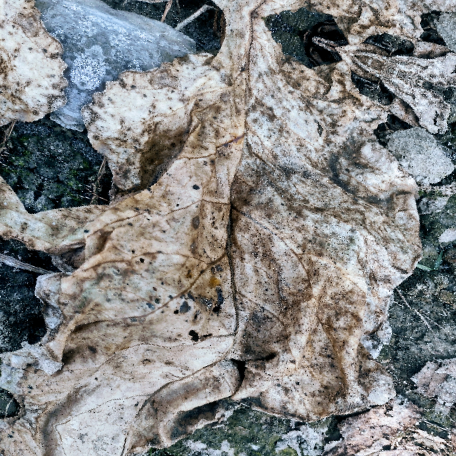
Label: Downy Mildew